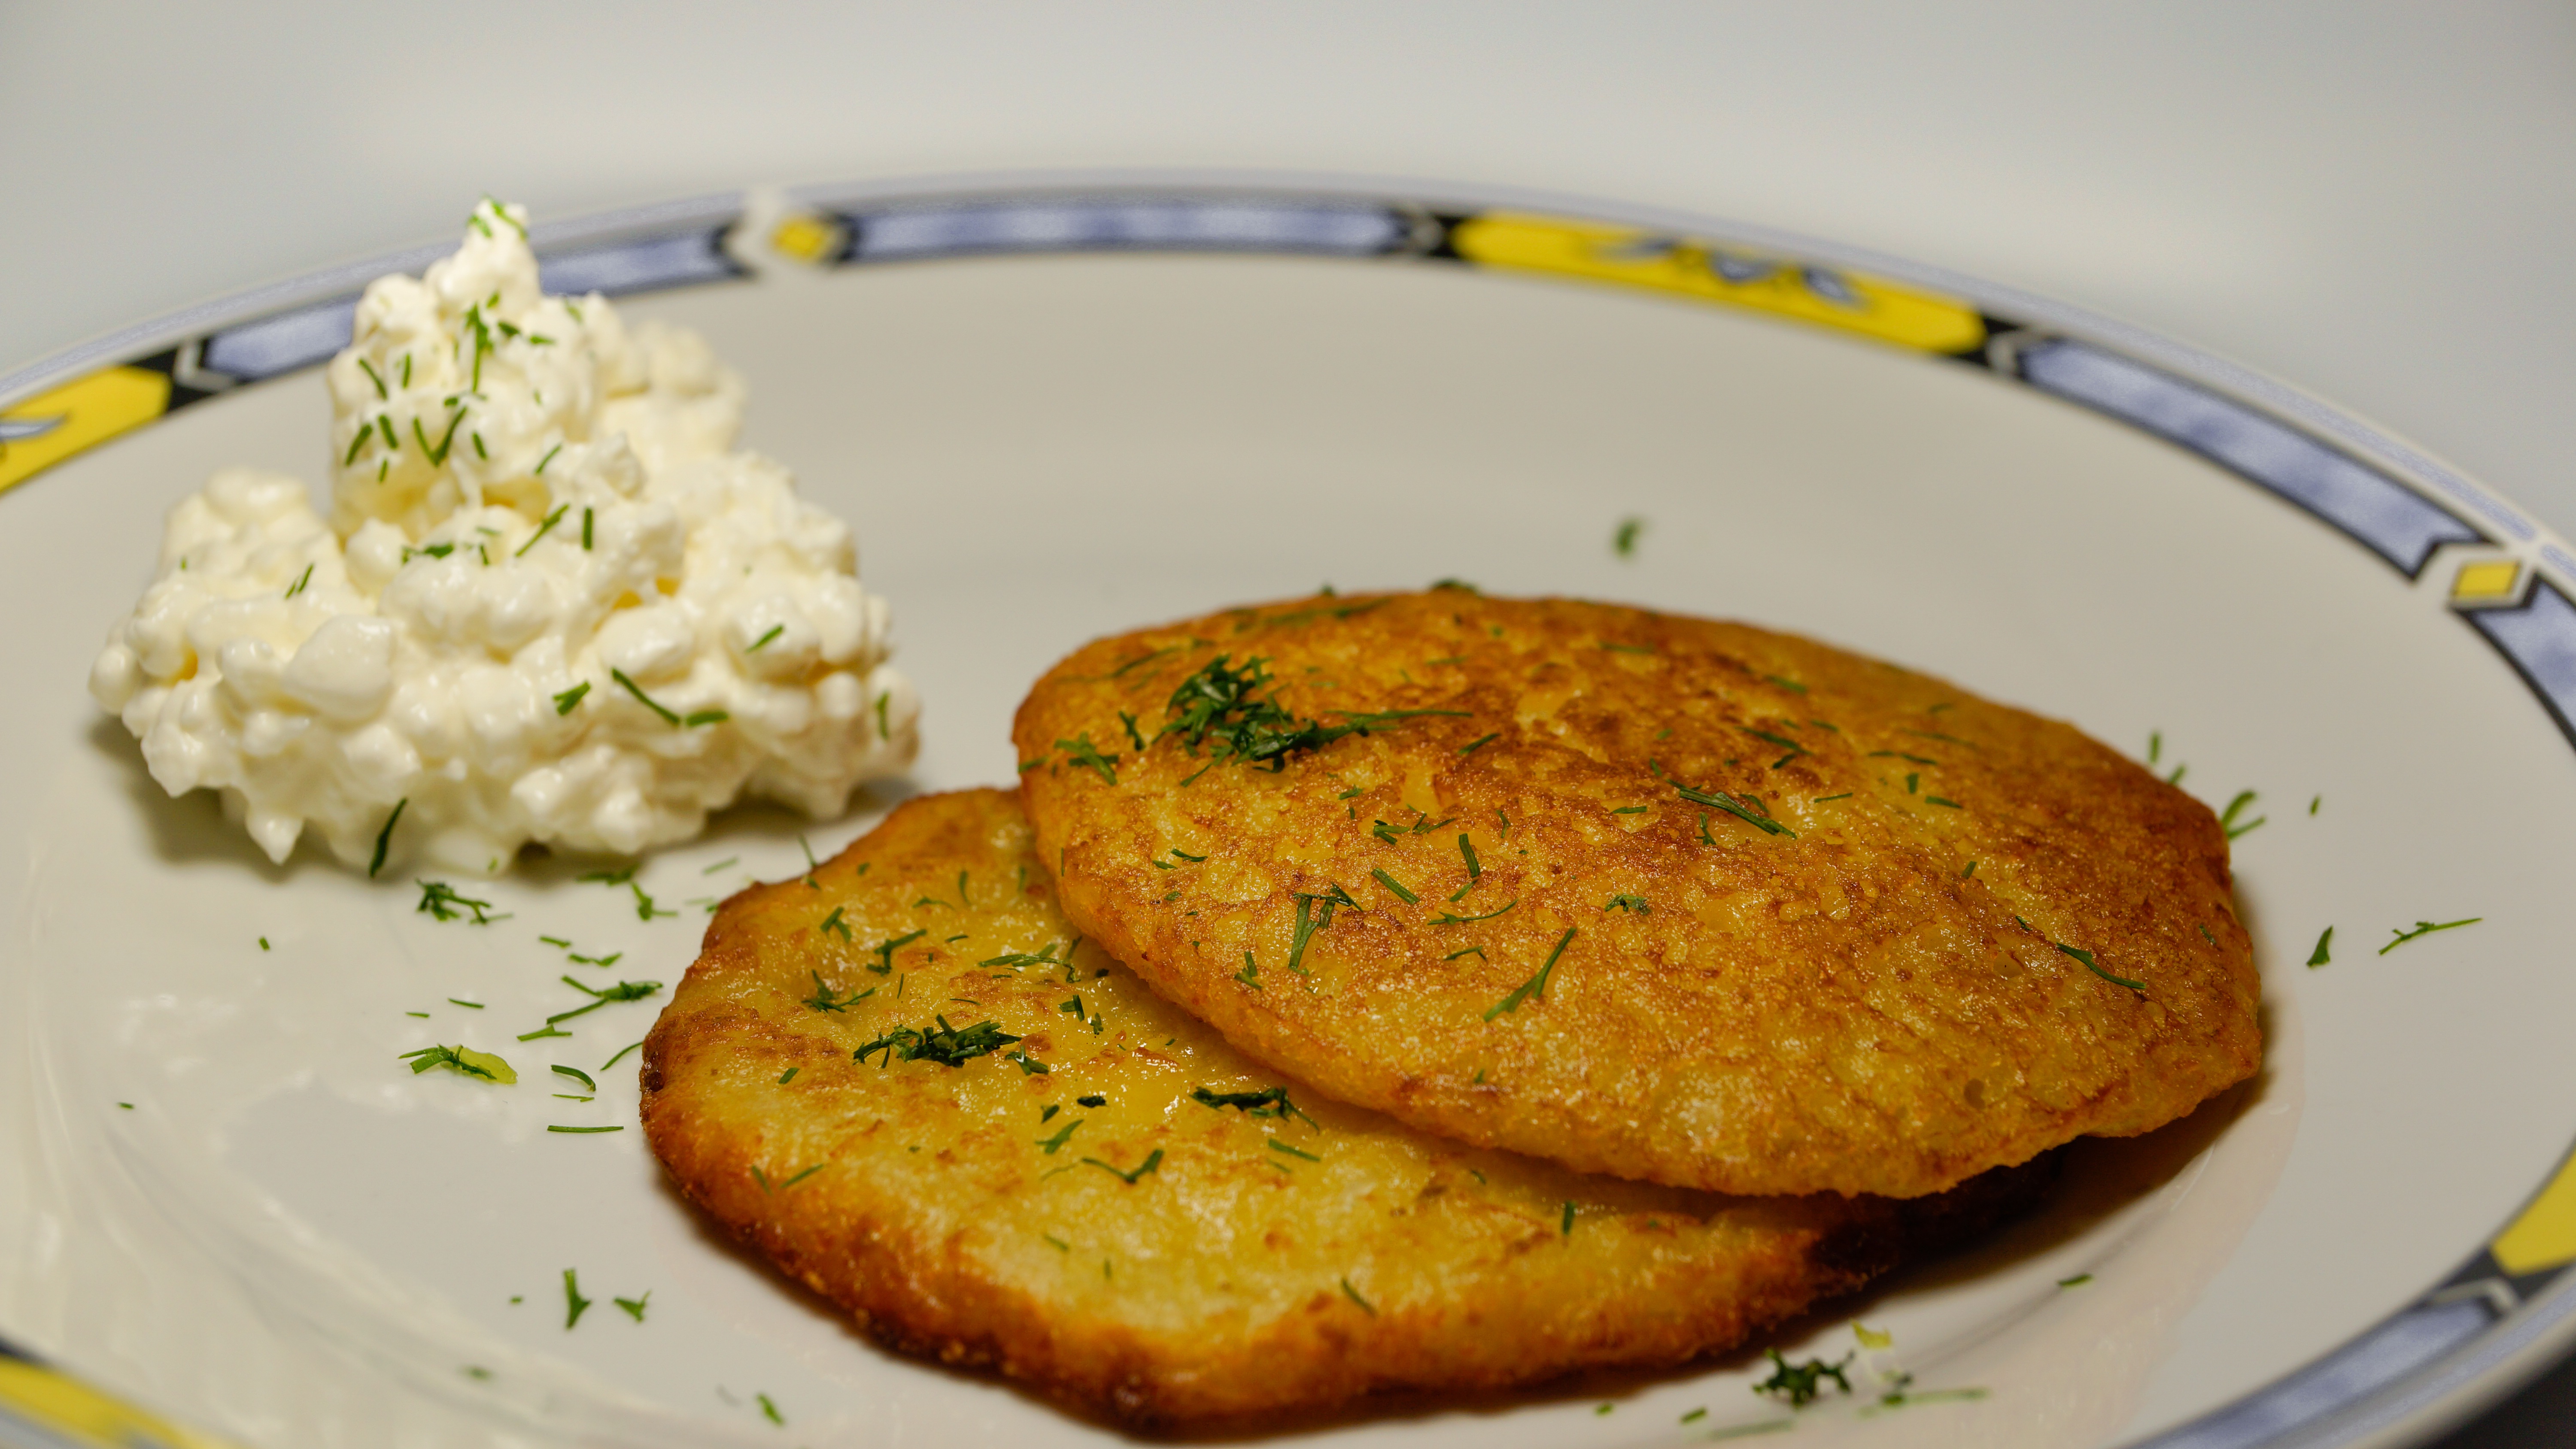
dish, meal, food, golden, produce, vegetable, plate, brown, fish, breakfast, meat, cuisine, cream, potato, cheese, fried, gold, vegetarian food, traditional, potatoes, hanukkah, dill, cutlet, latkes, schnitzel, cottage cheese, fritter, fishcake, fried food, potato pancake, crab cake, potato pancakes, latke